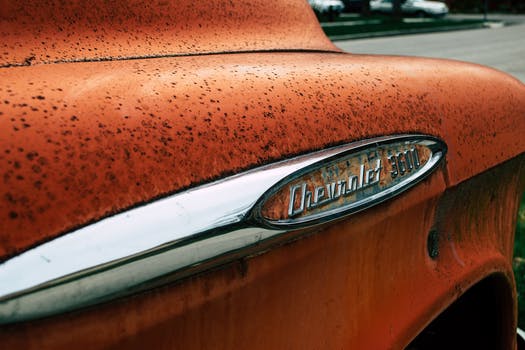
Label: No Watermark